Jacques Mallet du Pan

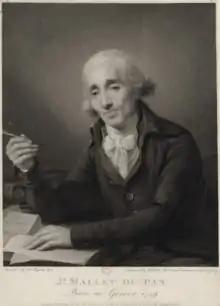

Jacques Mallet du Pan (5 November 1749 – 10 May 1800) was a Genevan political journalist and propagandist. A Calvinist thinker and Counter-Revolutionary reformer, he opposed extreme positions held by both Revolutionary and Counter-Revolutionary partisans during the French Revolution.